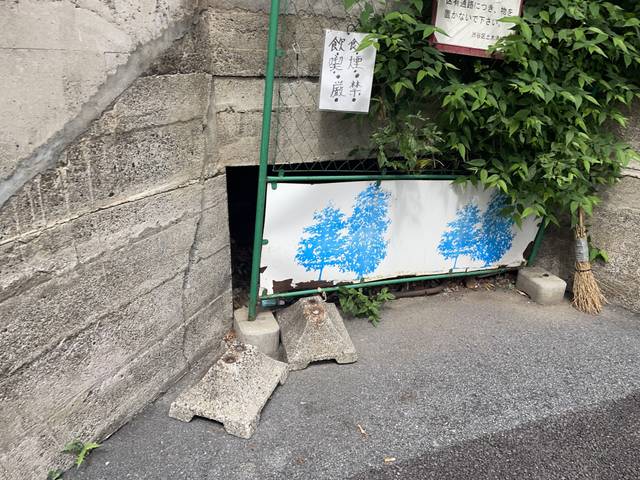
Region: Japan
Coordinates: 35.683, 139.699